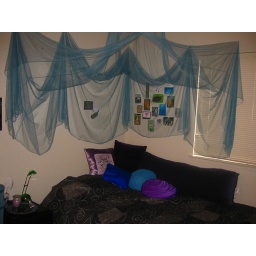
blue canopy above bed